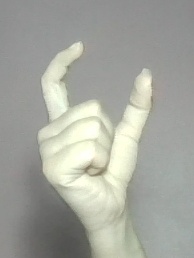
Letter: nun